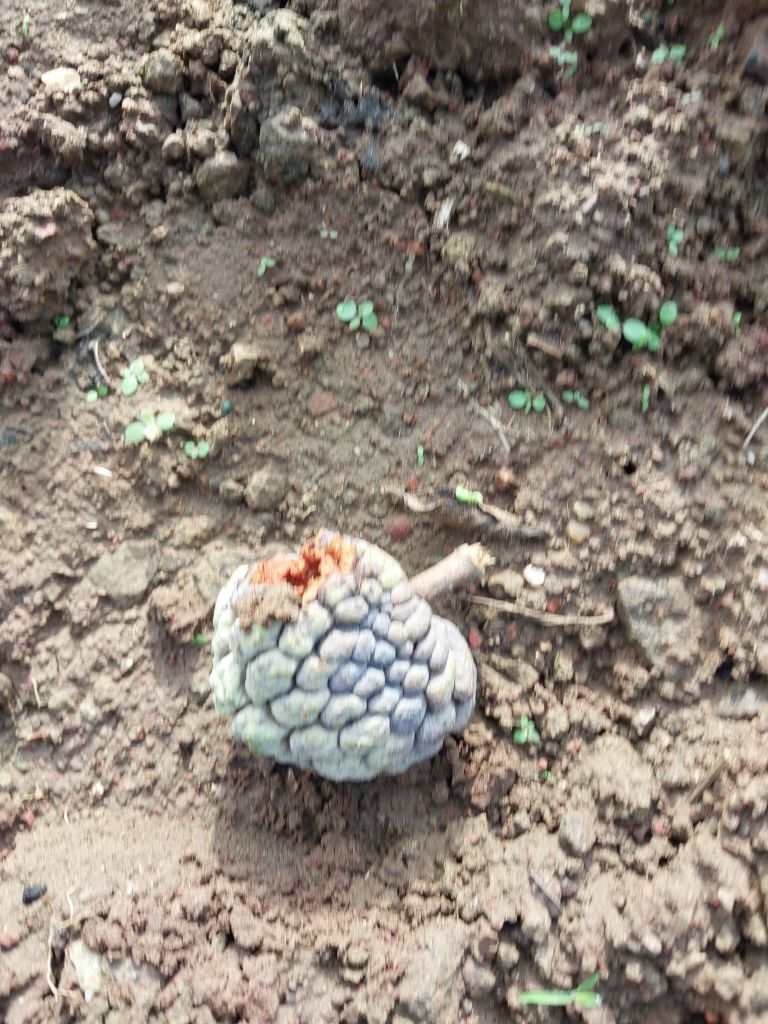
Disease label: Blank Canker